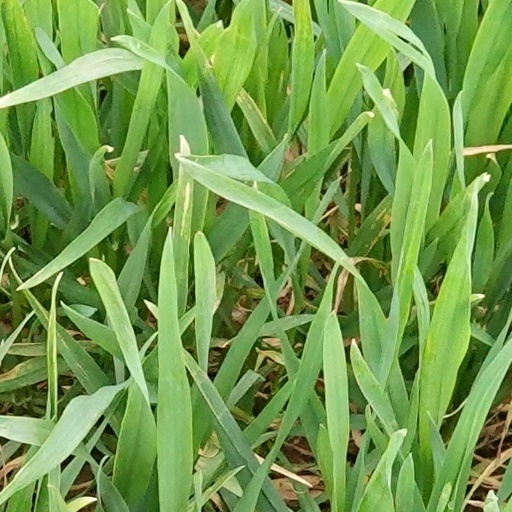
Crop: wheat